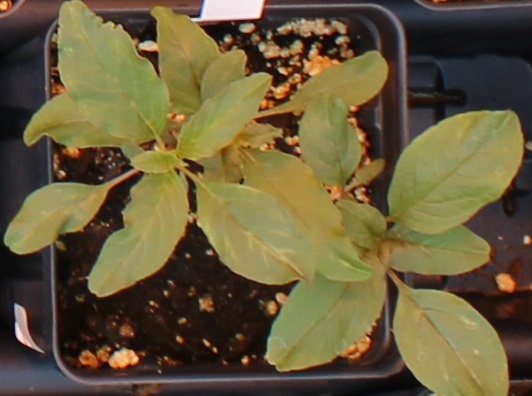
Label: Waterhemp